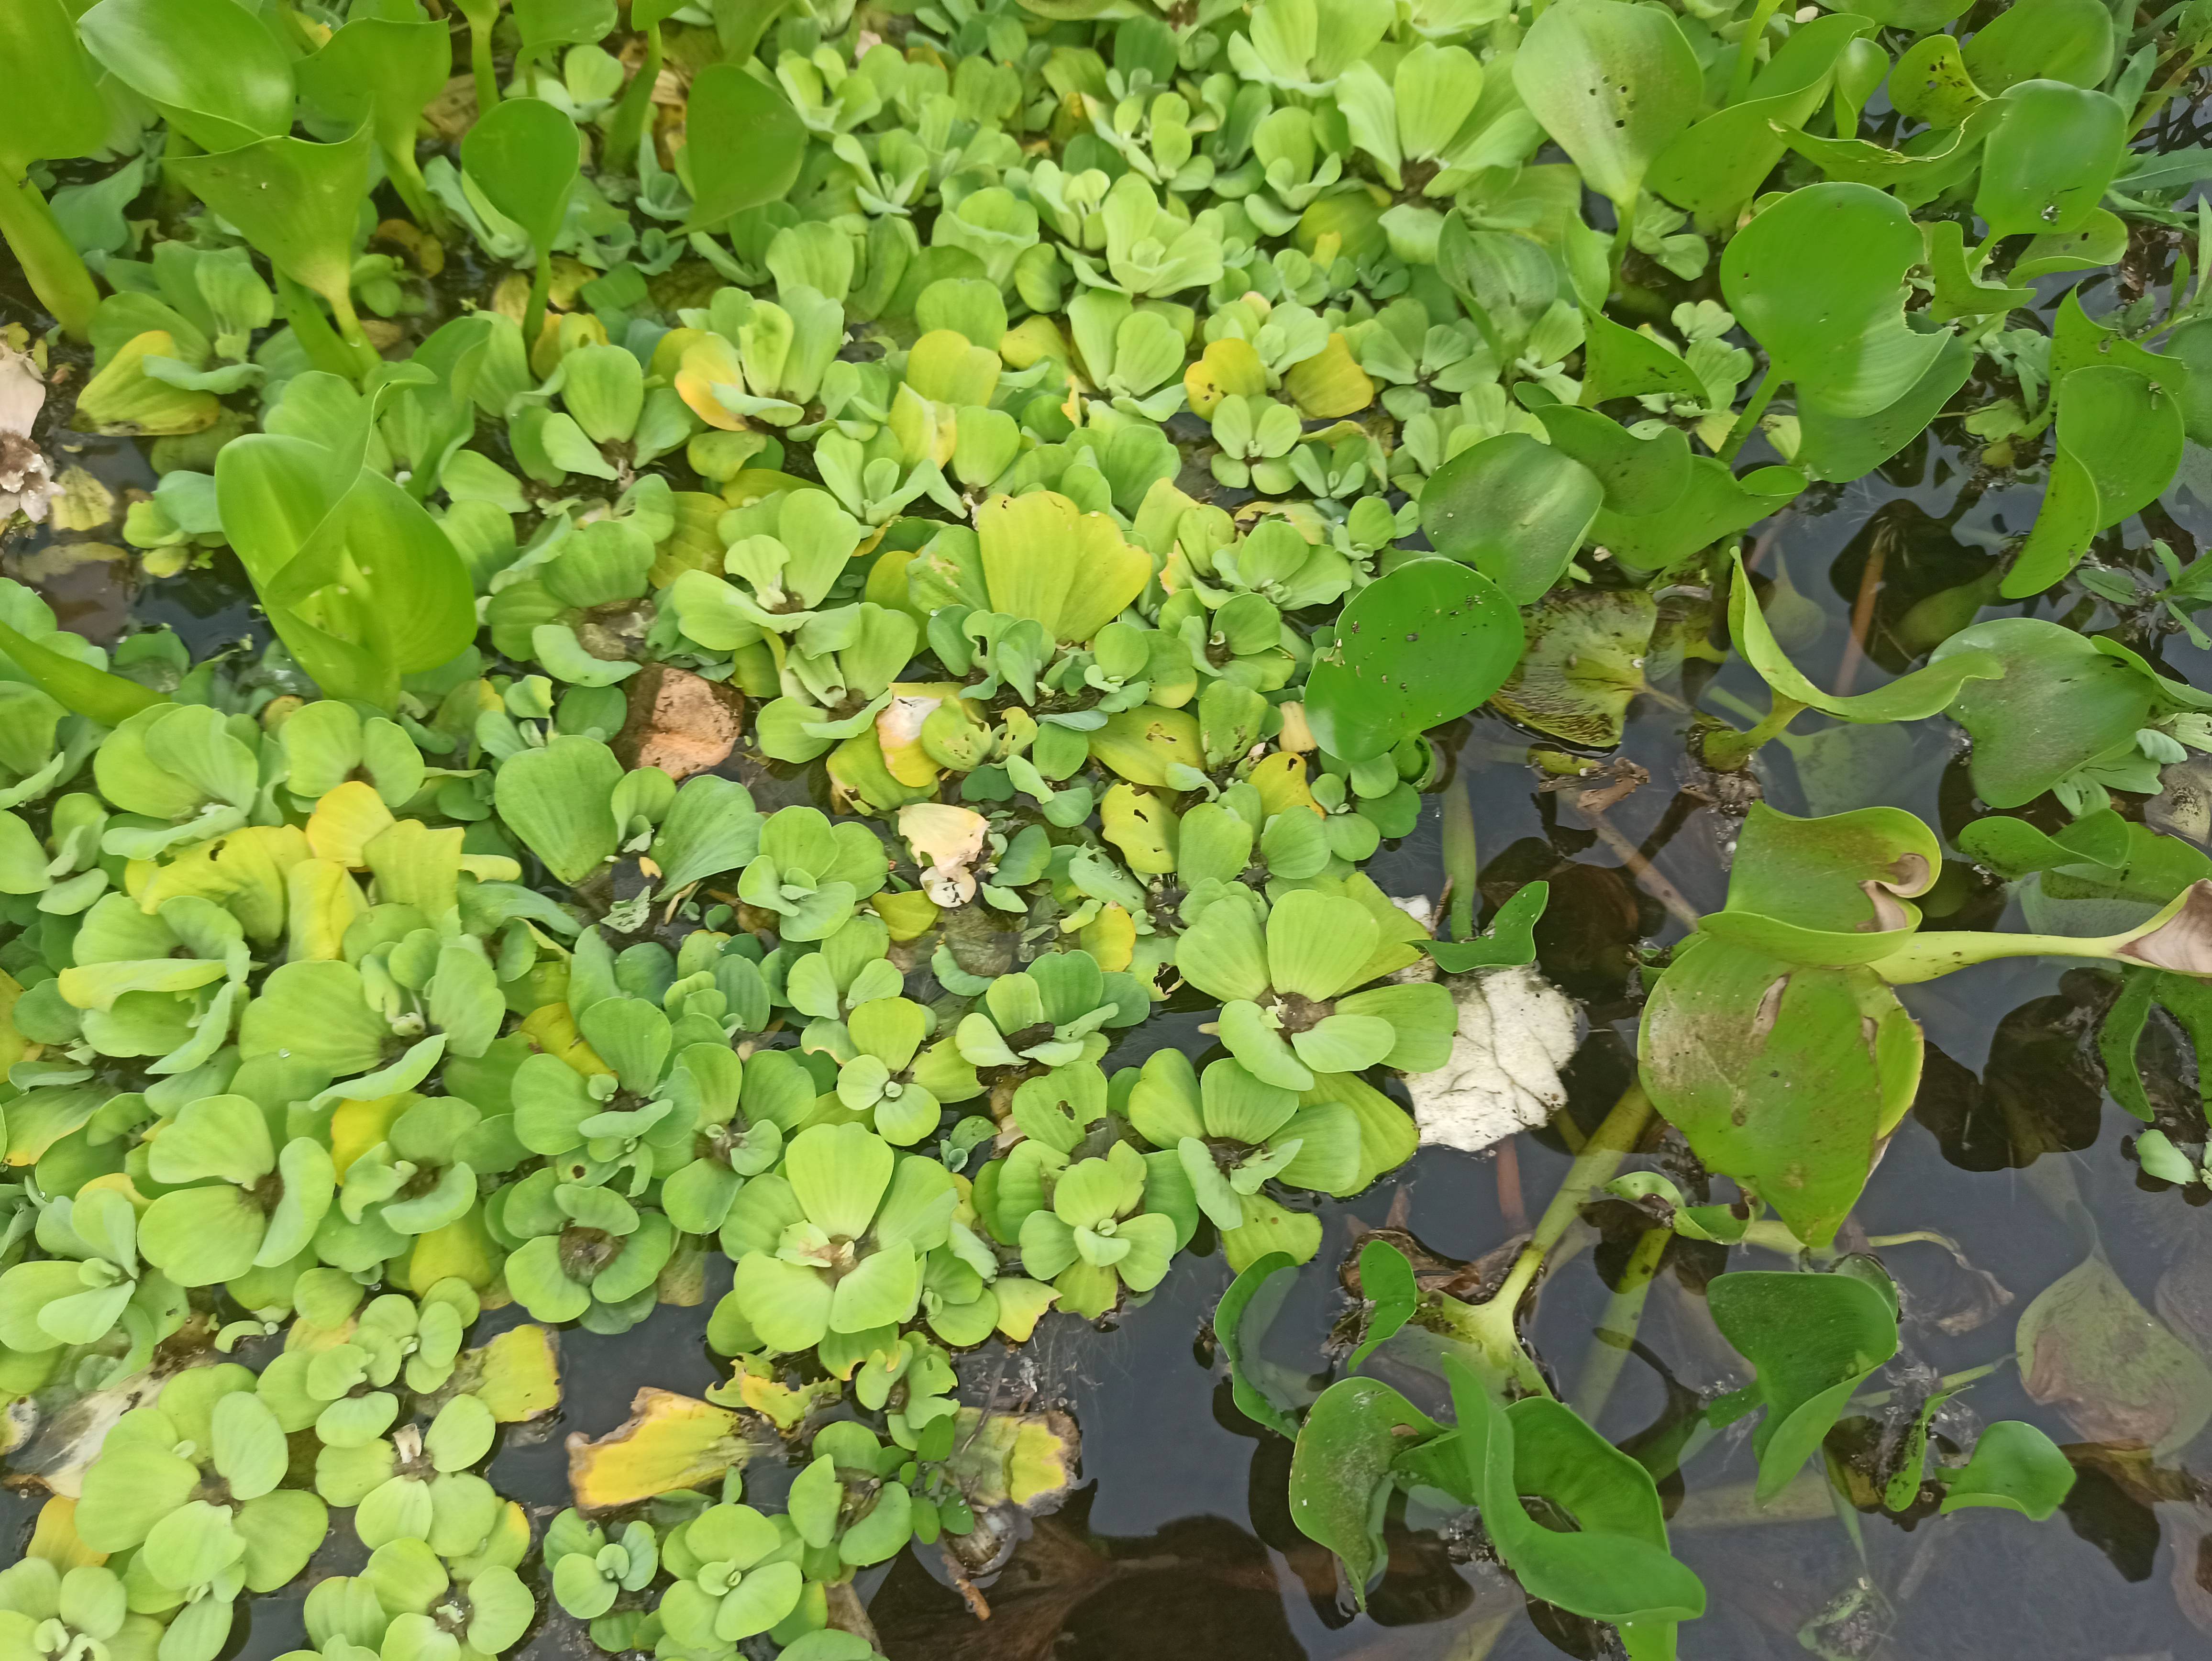
Species: Water Lettuce (Pistia stratiotes)